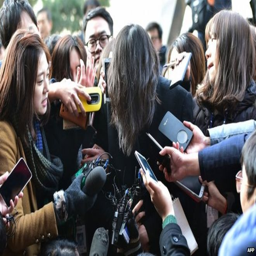
person is surrounded by journalists outside a court